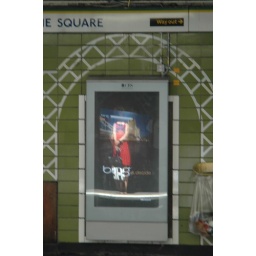
Girl in red dress waiting for Tube 1